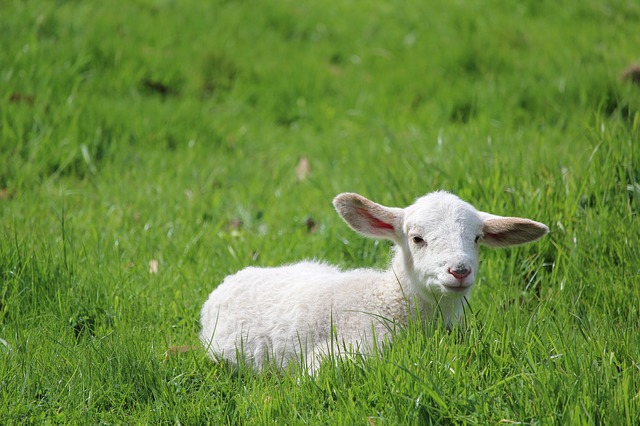
Label: sheep